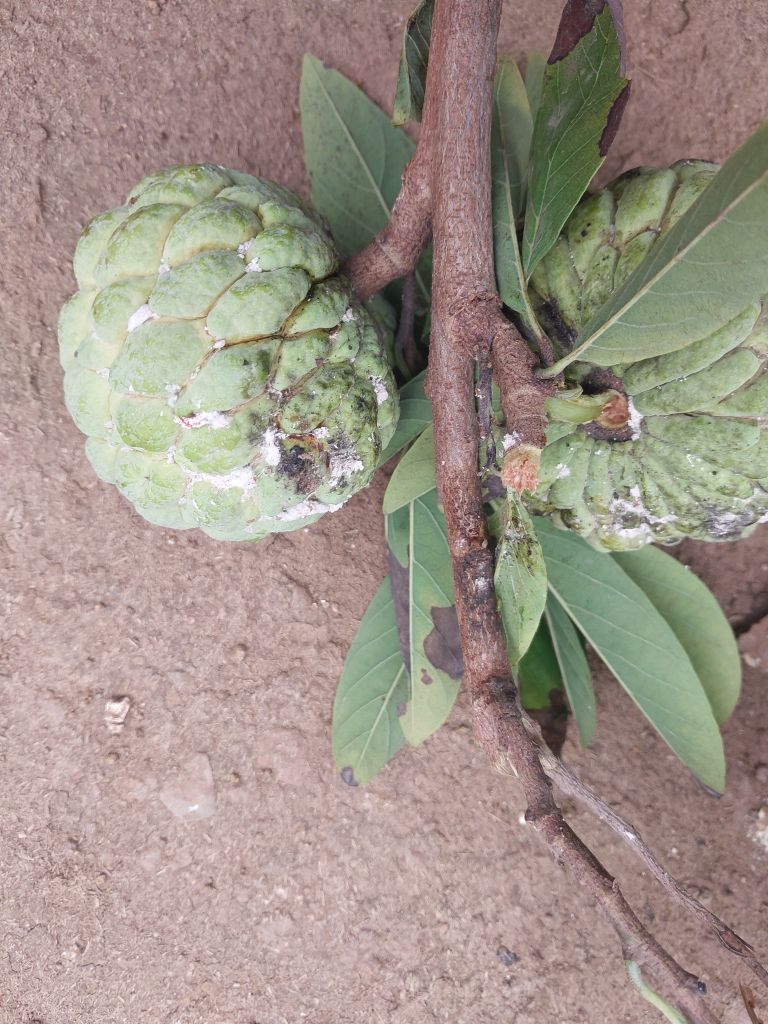
Disease label: Leaf spot on fruit